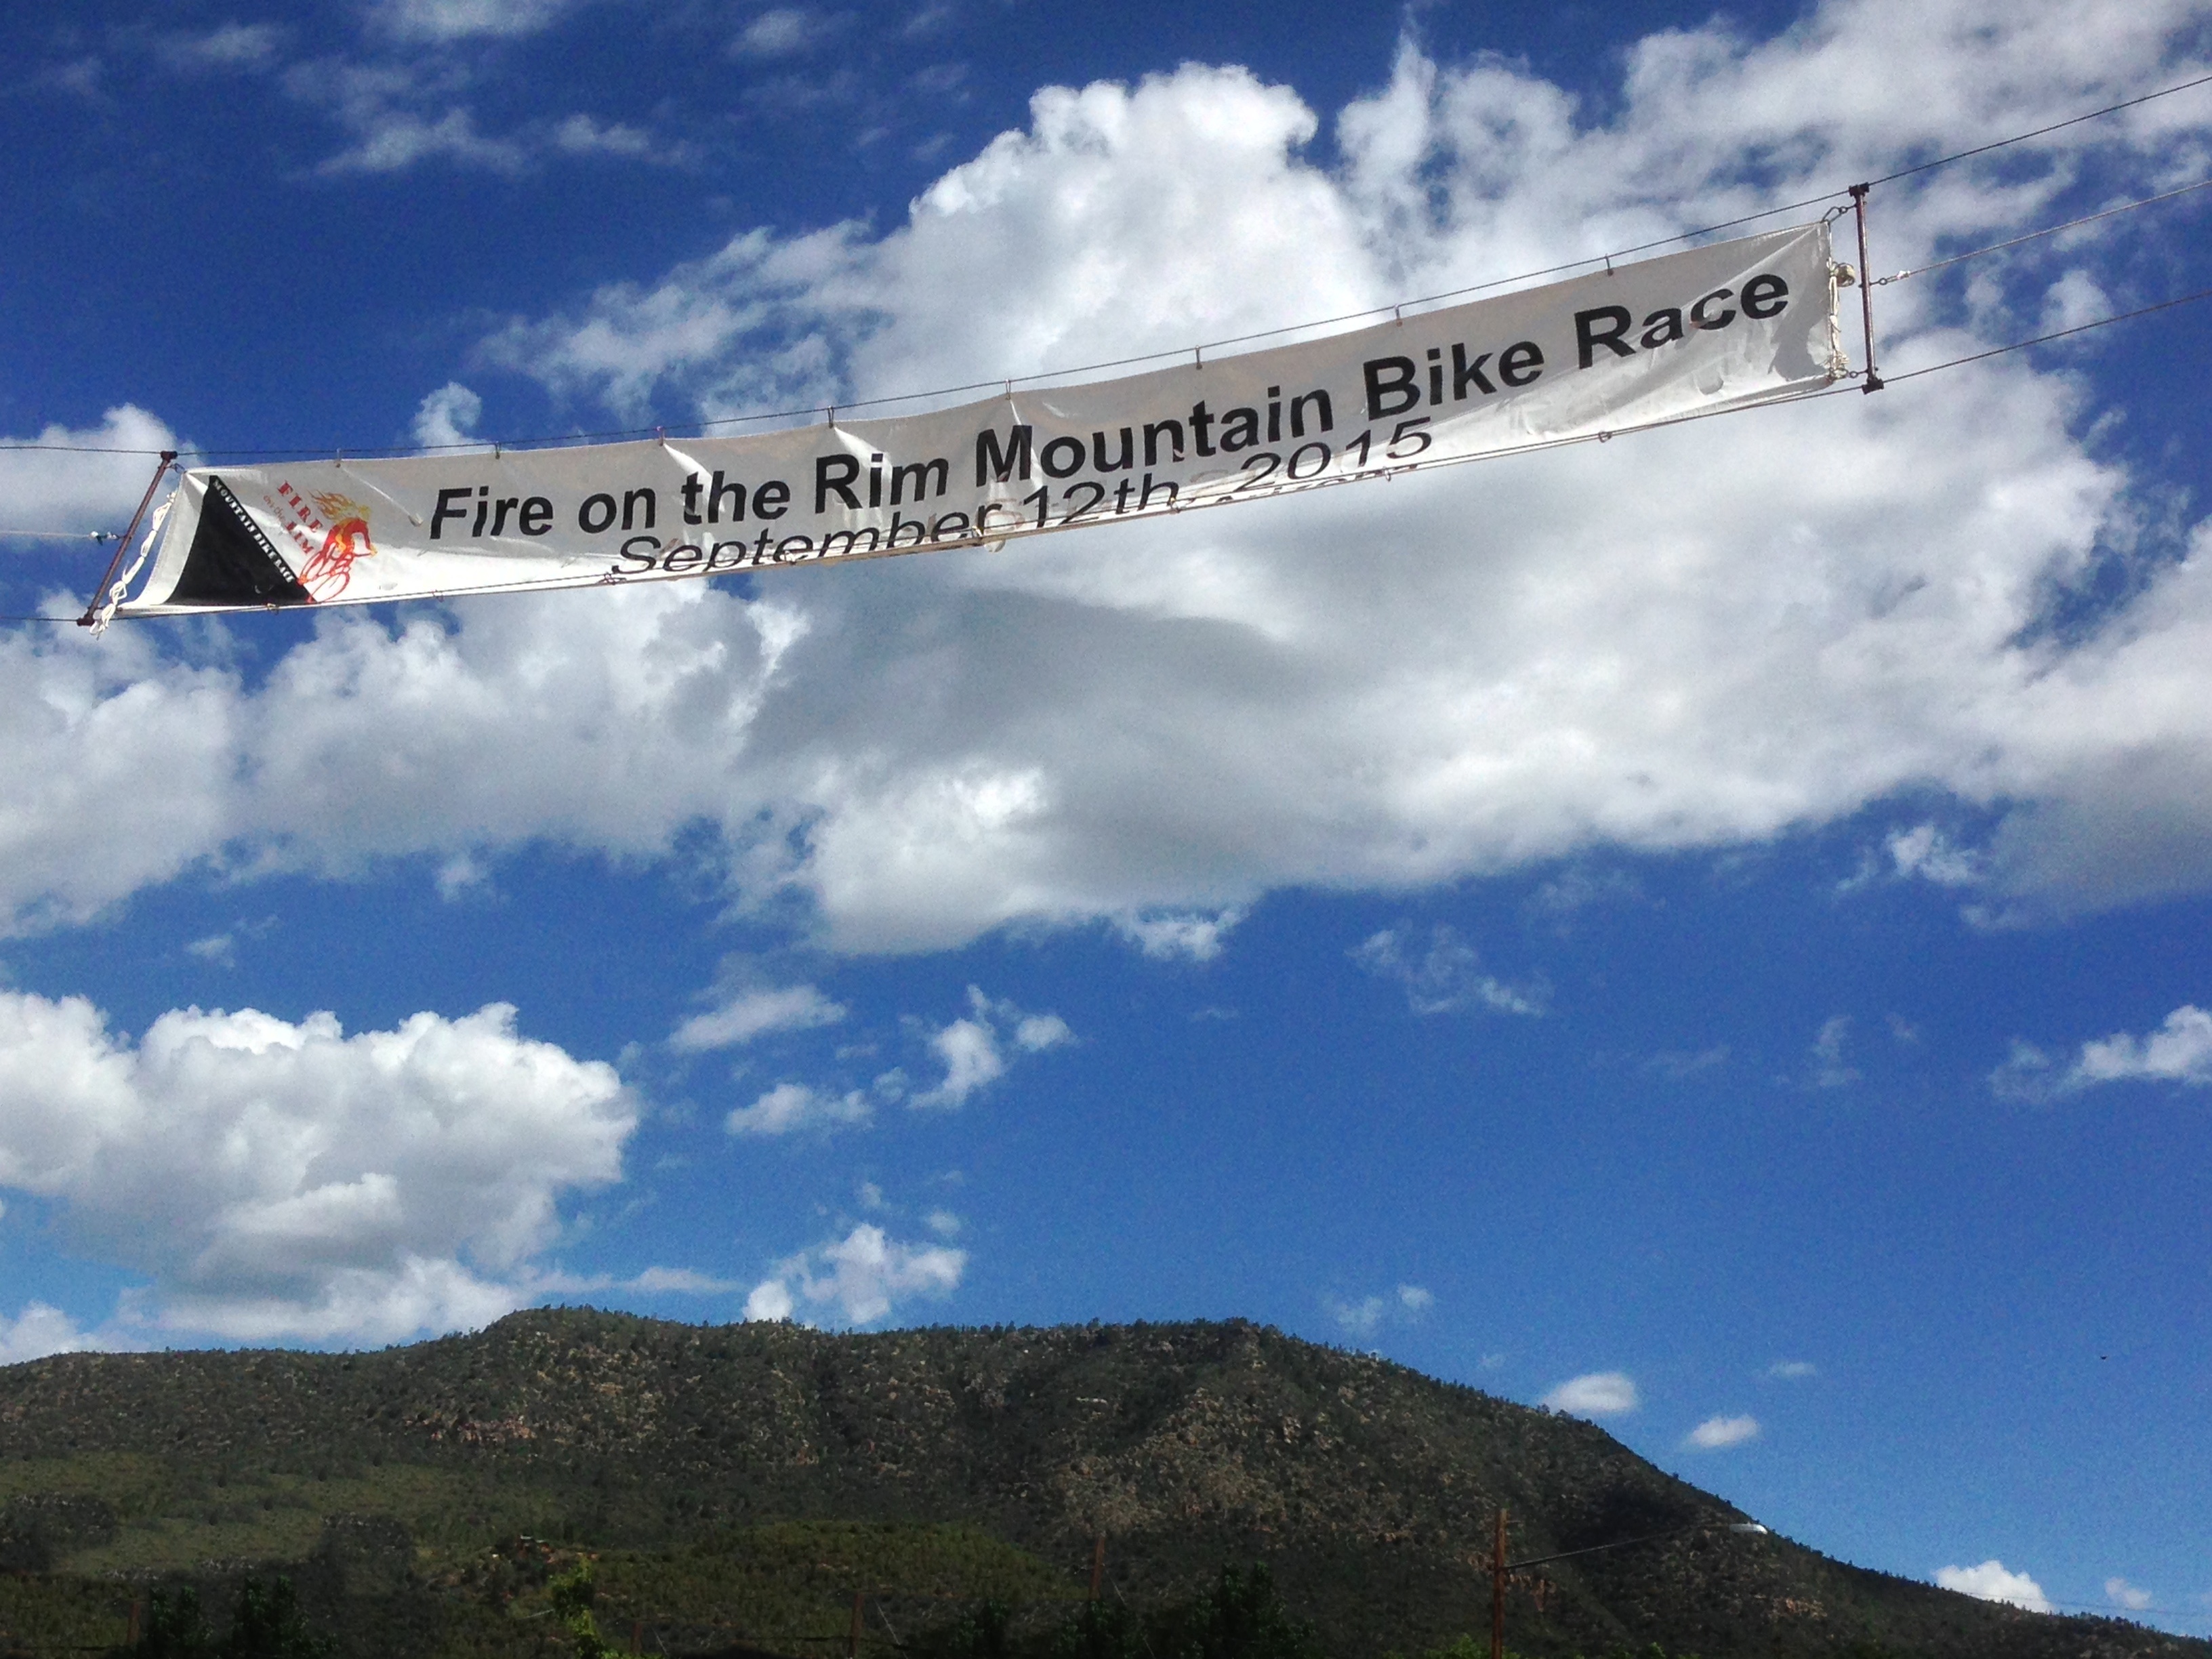
mountain, sky, mountain range, vehicle, atmosphere of earth, mountainous landforms